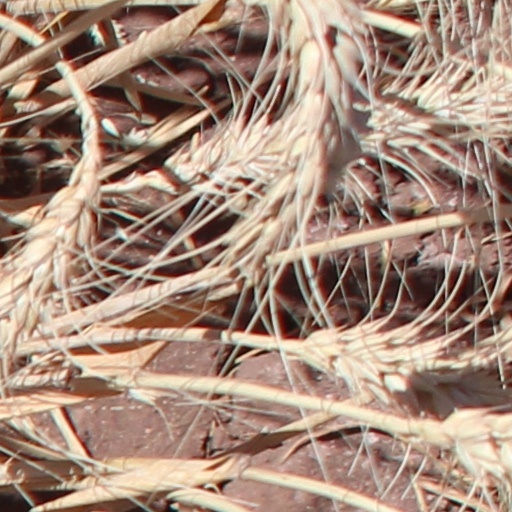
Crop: wheat